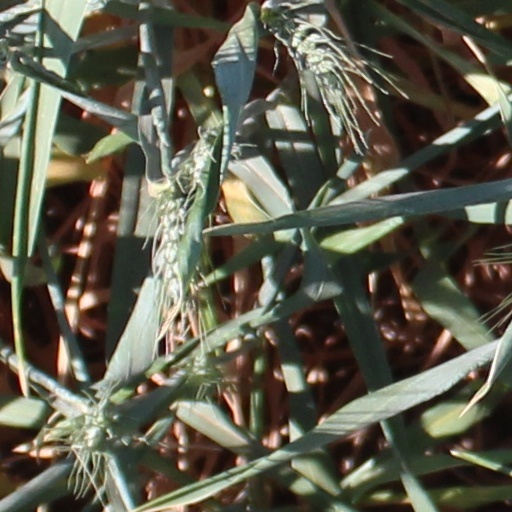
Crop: wheat